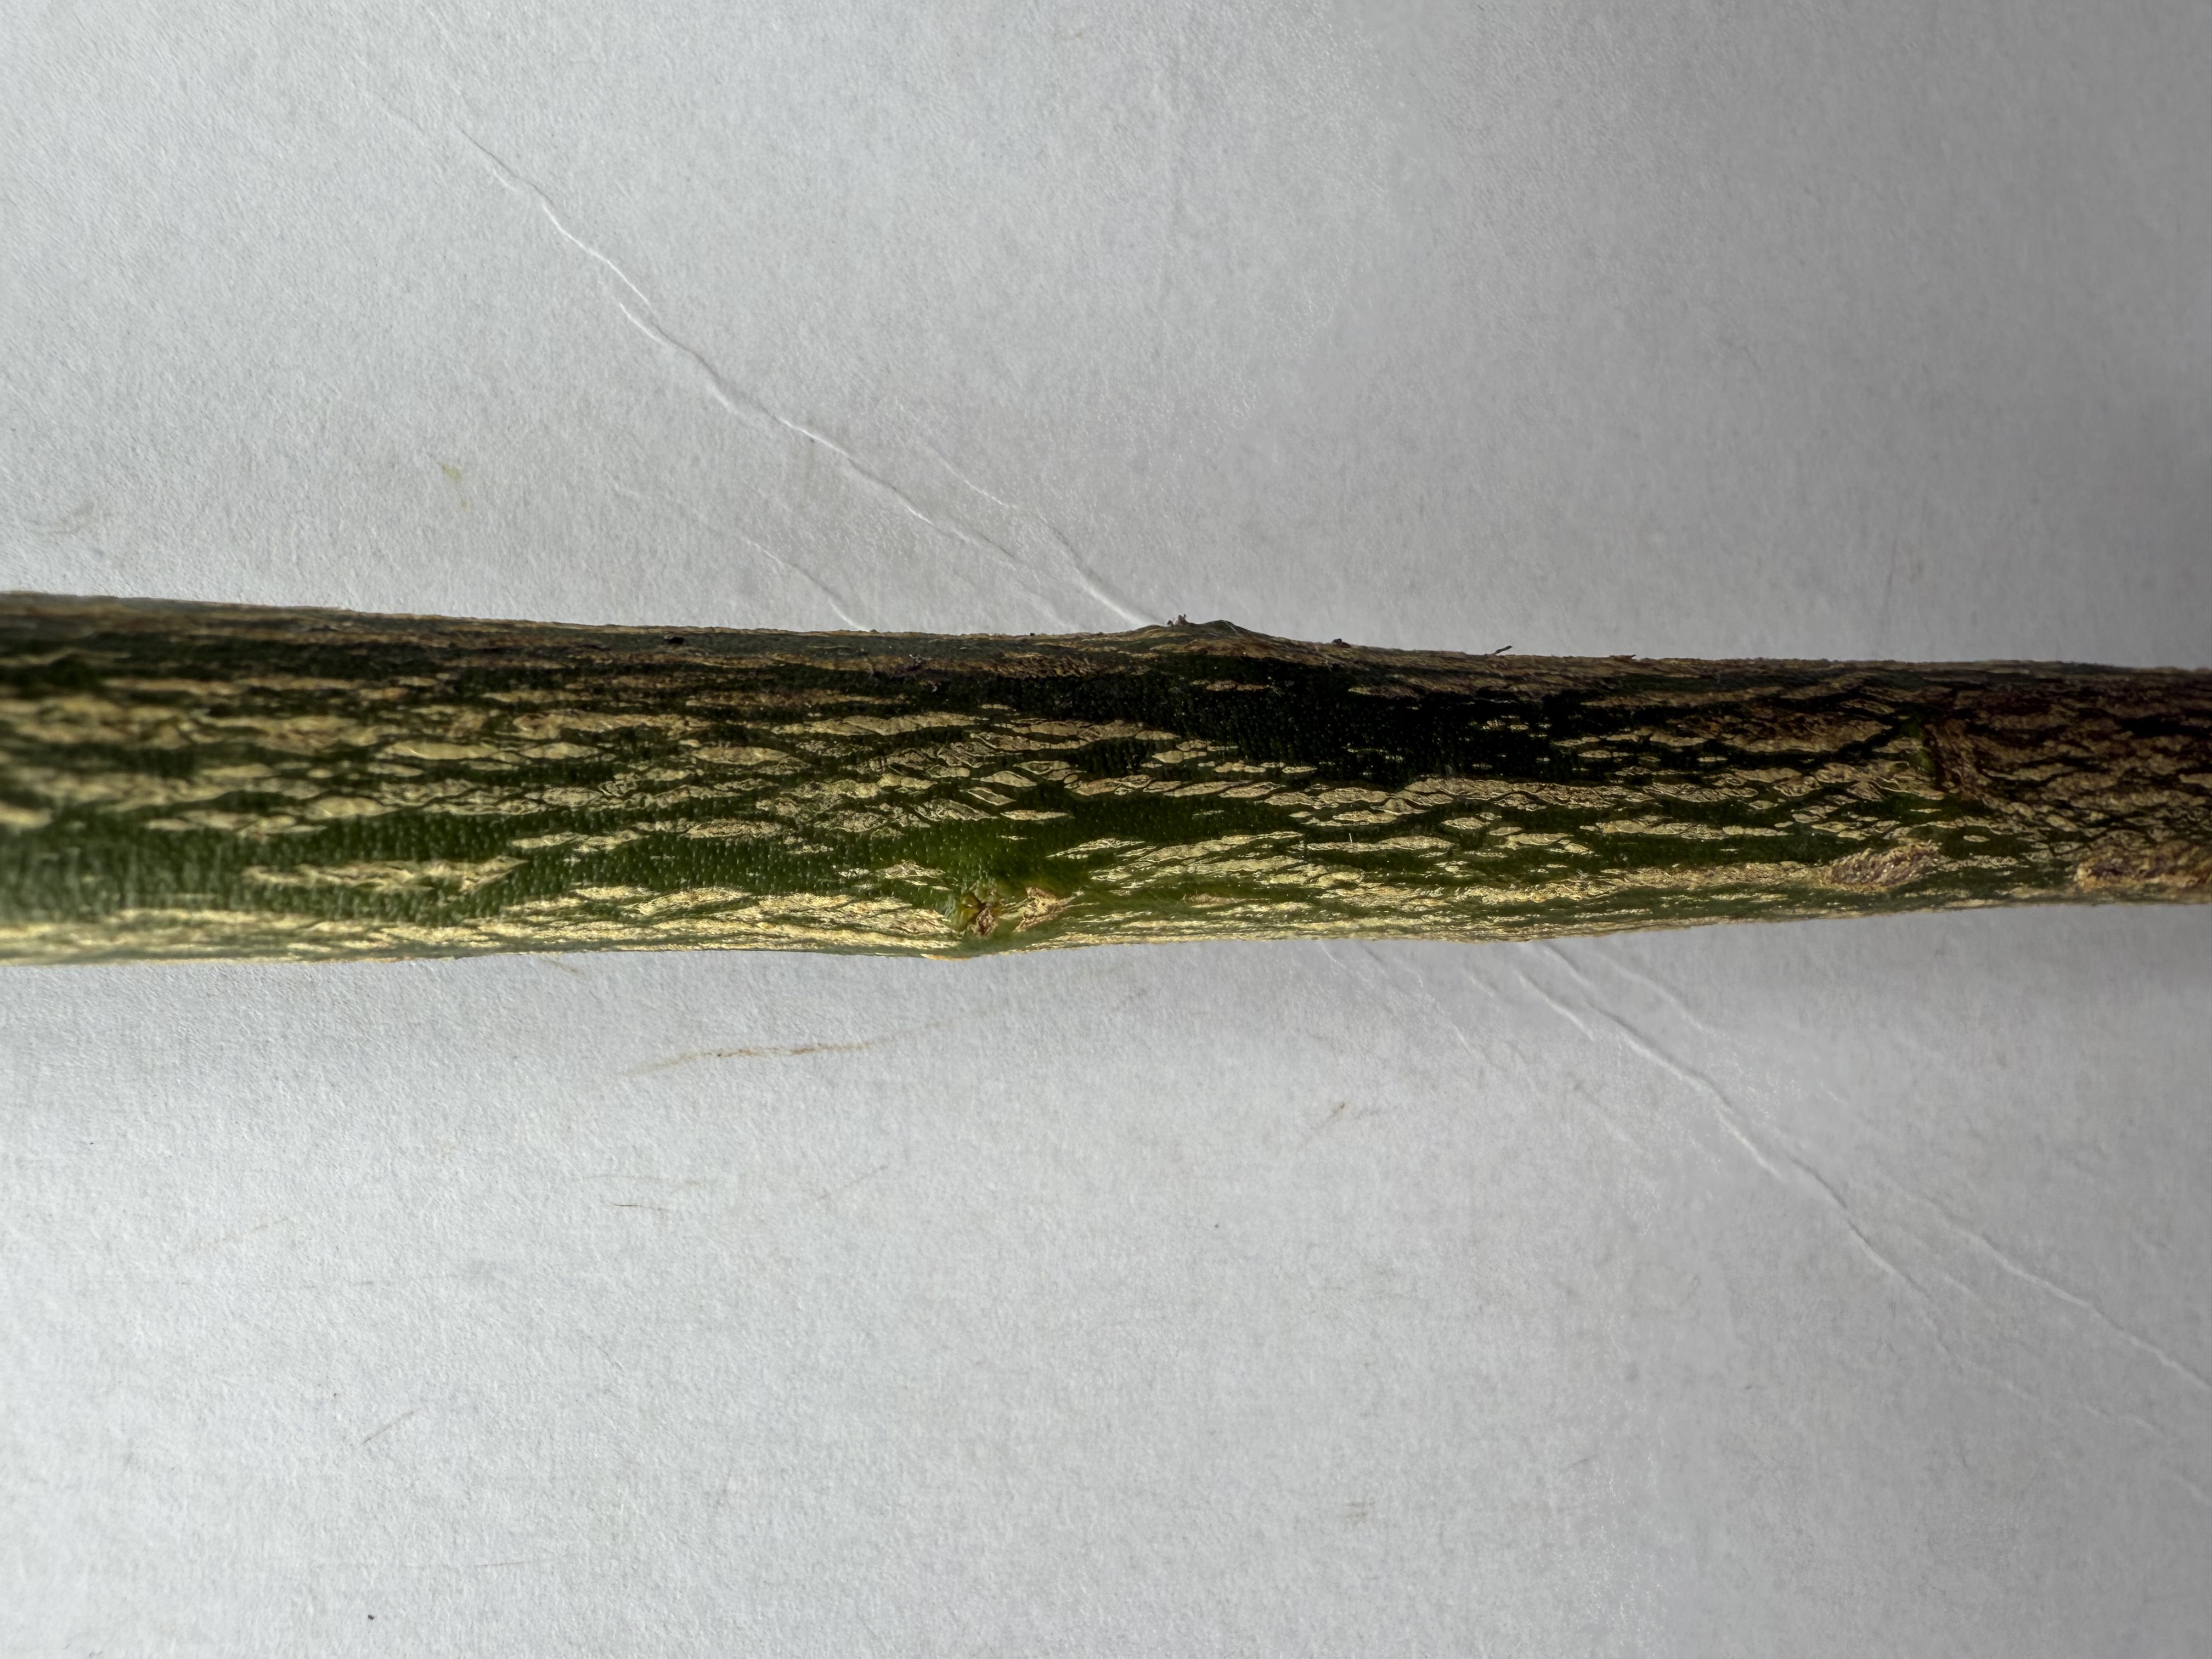
Variety: Kumquat